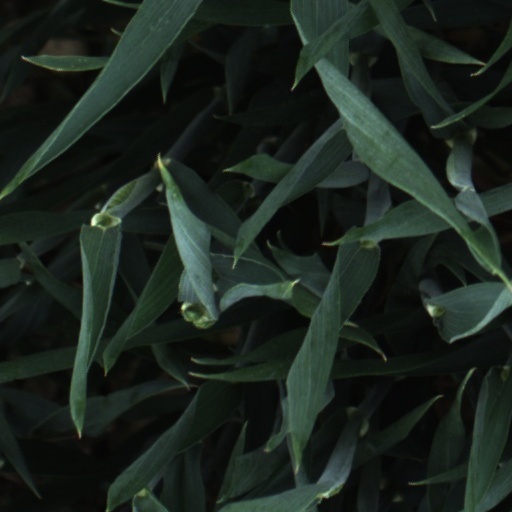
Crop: wheat